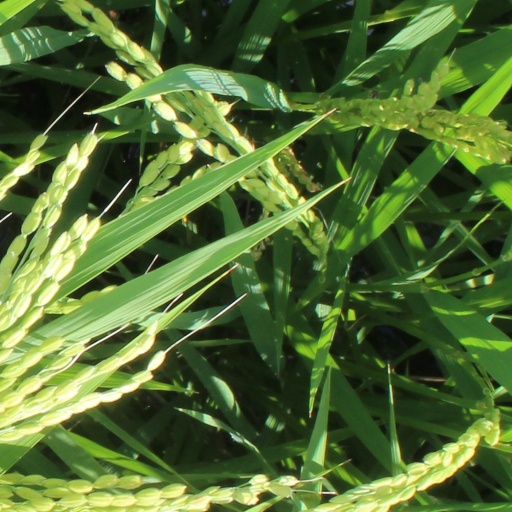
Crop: rice